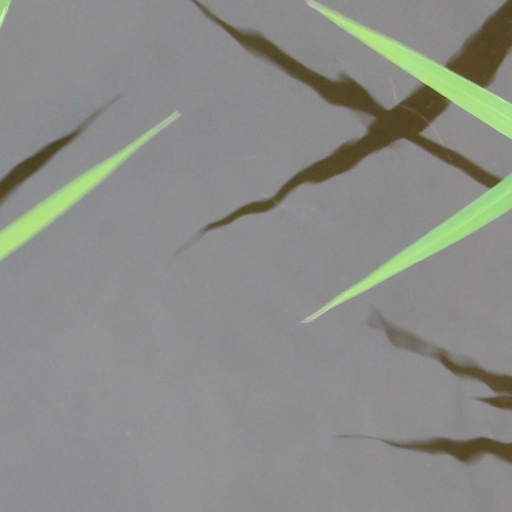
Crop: rice